Shuttle Carrier Aircraft

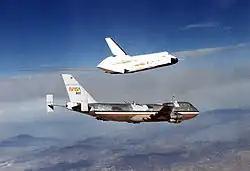
Space Shuttle "Enterprise" detaches from Shuttle Carrier Aircraft N905NA during ALT-13

The rear mounting points on both aircraft were labeled with humorous instructions to "attach orbiter here" or "place orbiter here", clarified by the precautionary note "black side down".